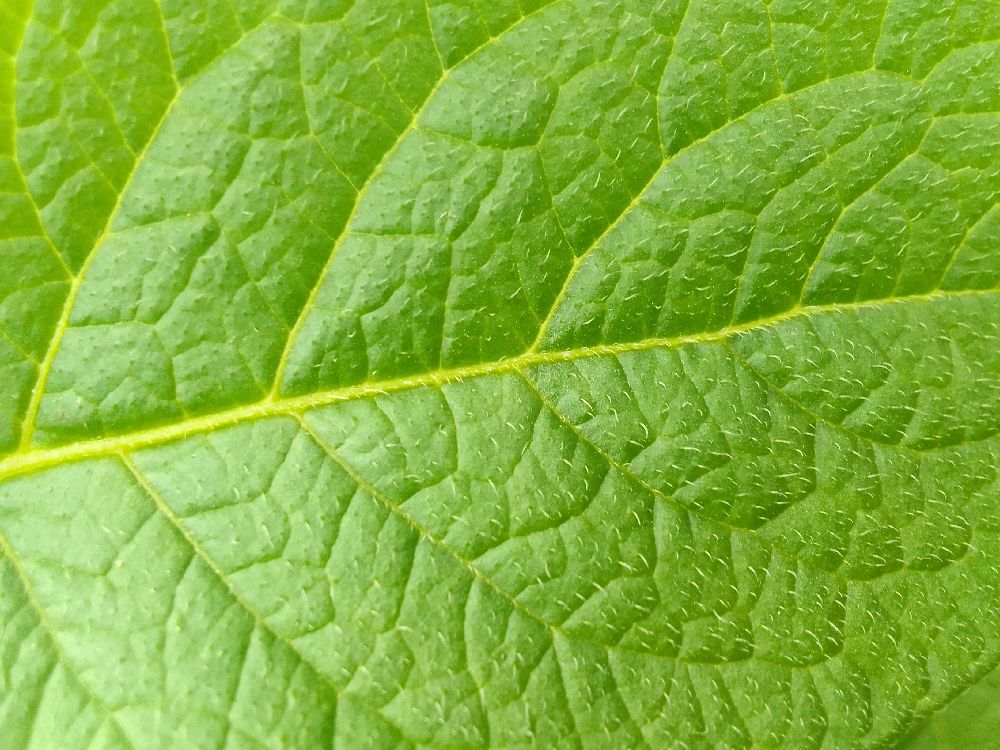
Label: Healthy